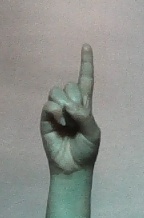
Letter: bb